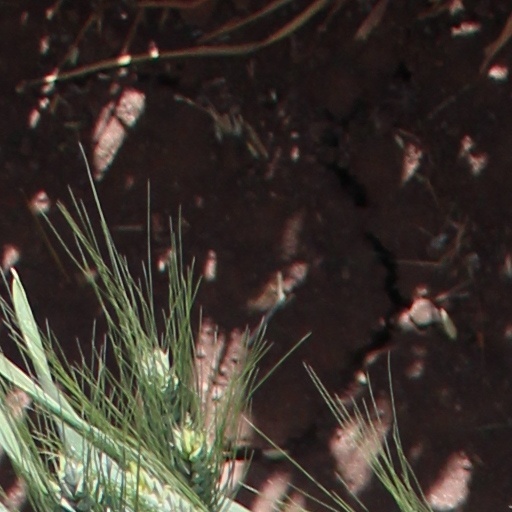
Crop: wheat